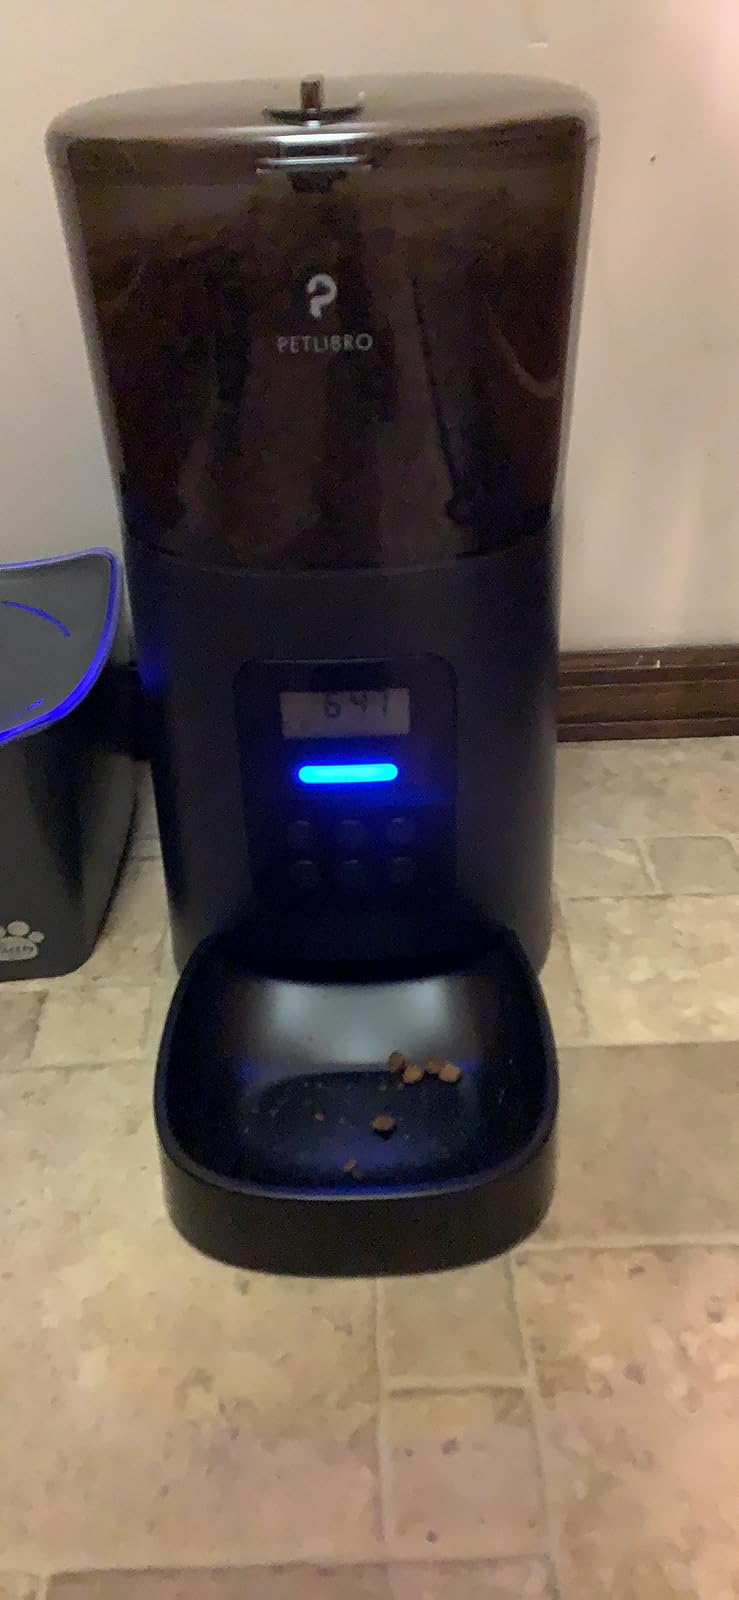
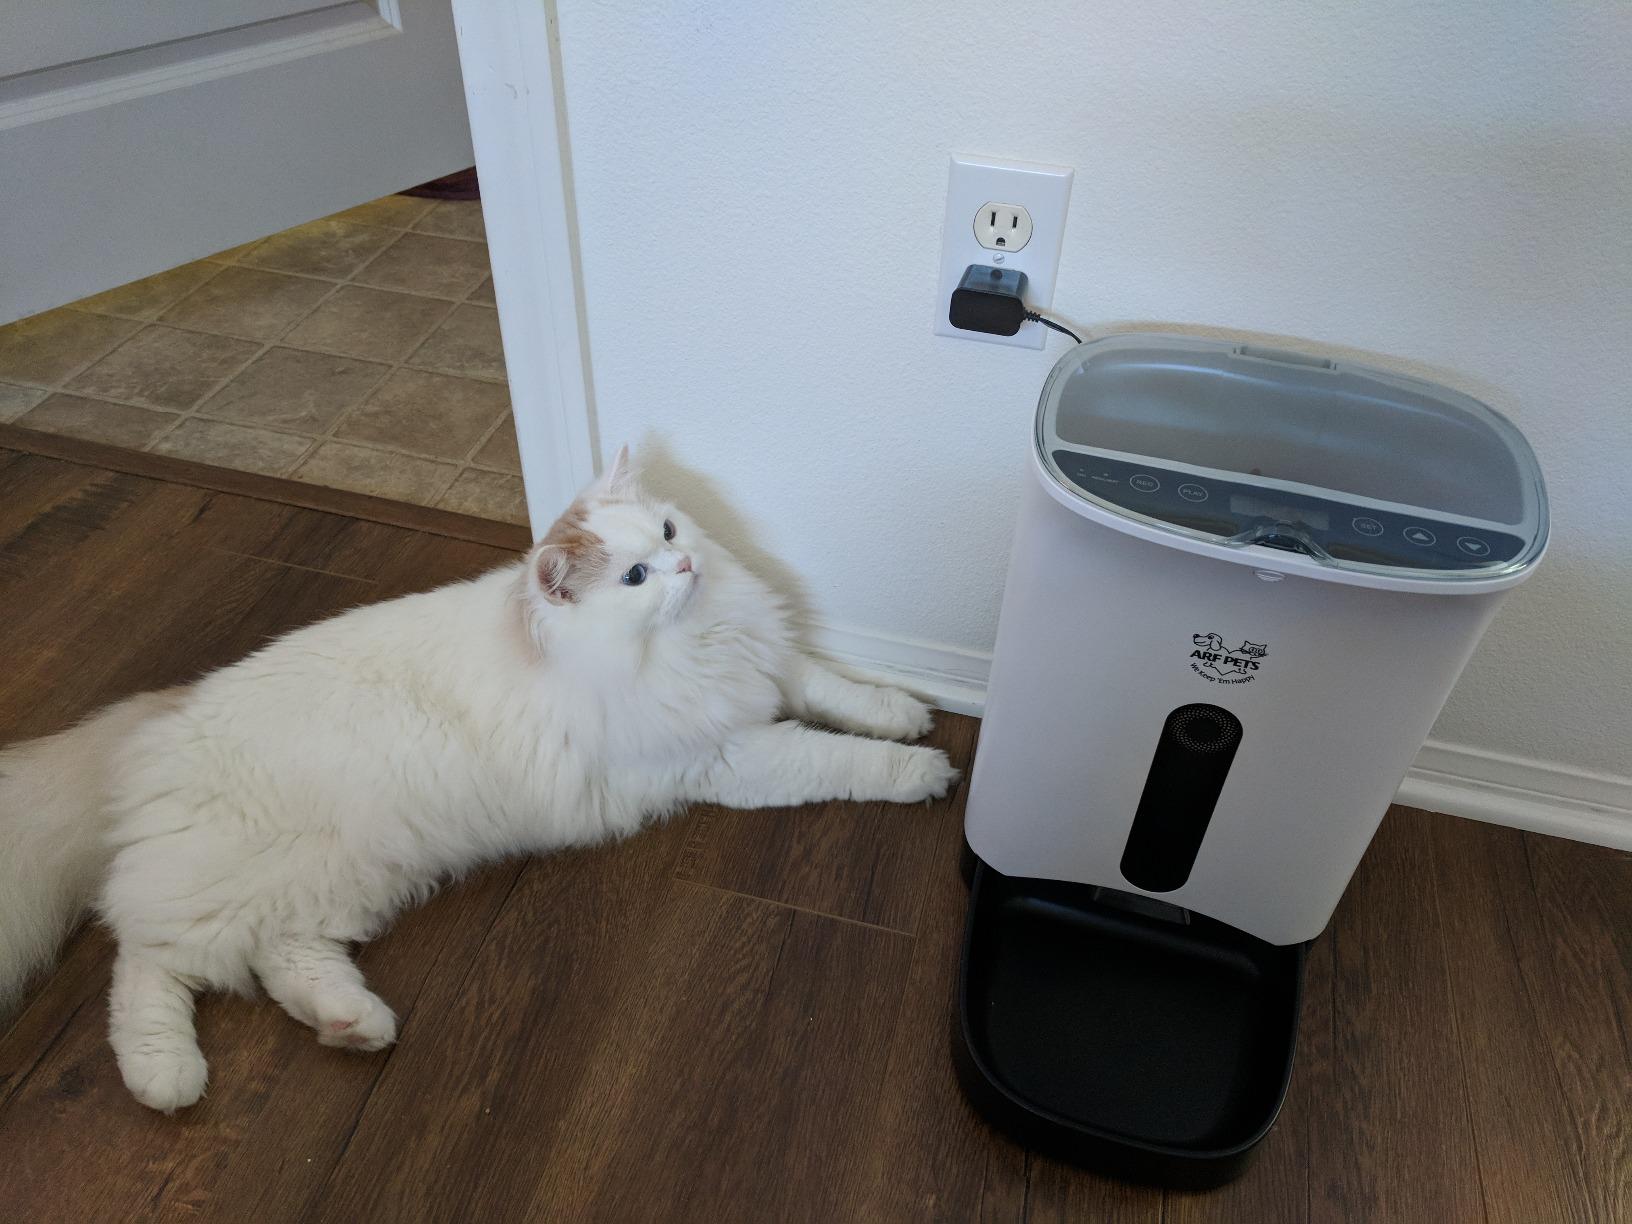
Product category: items_feeder
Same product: no